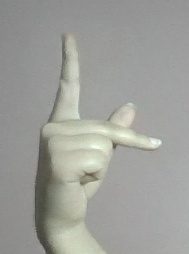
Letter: dha